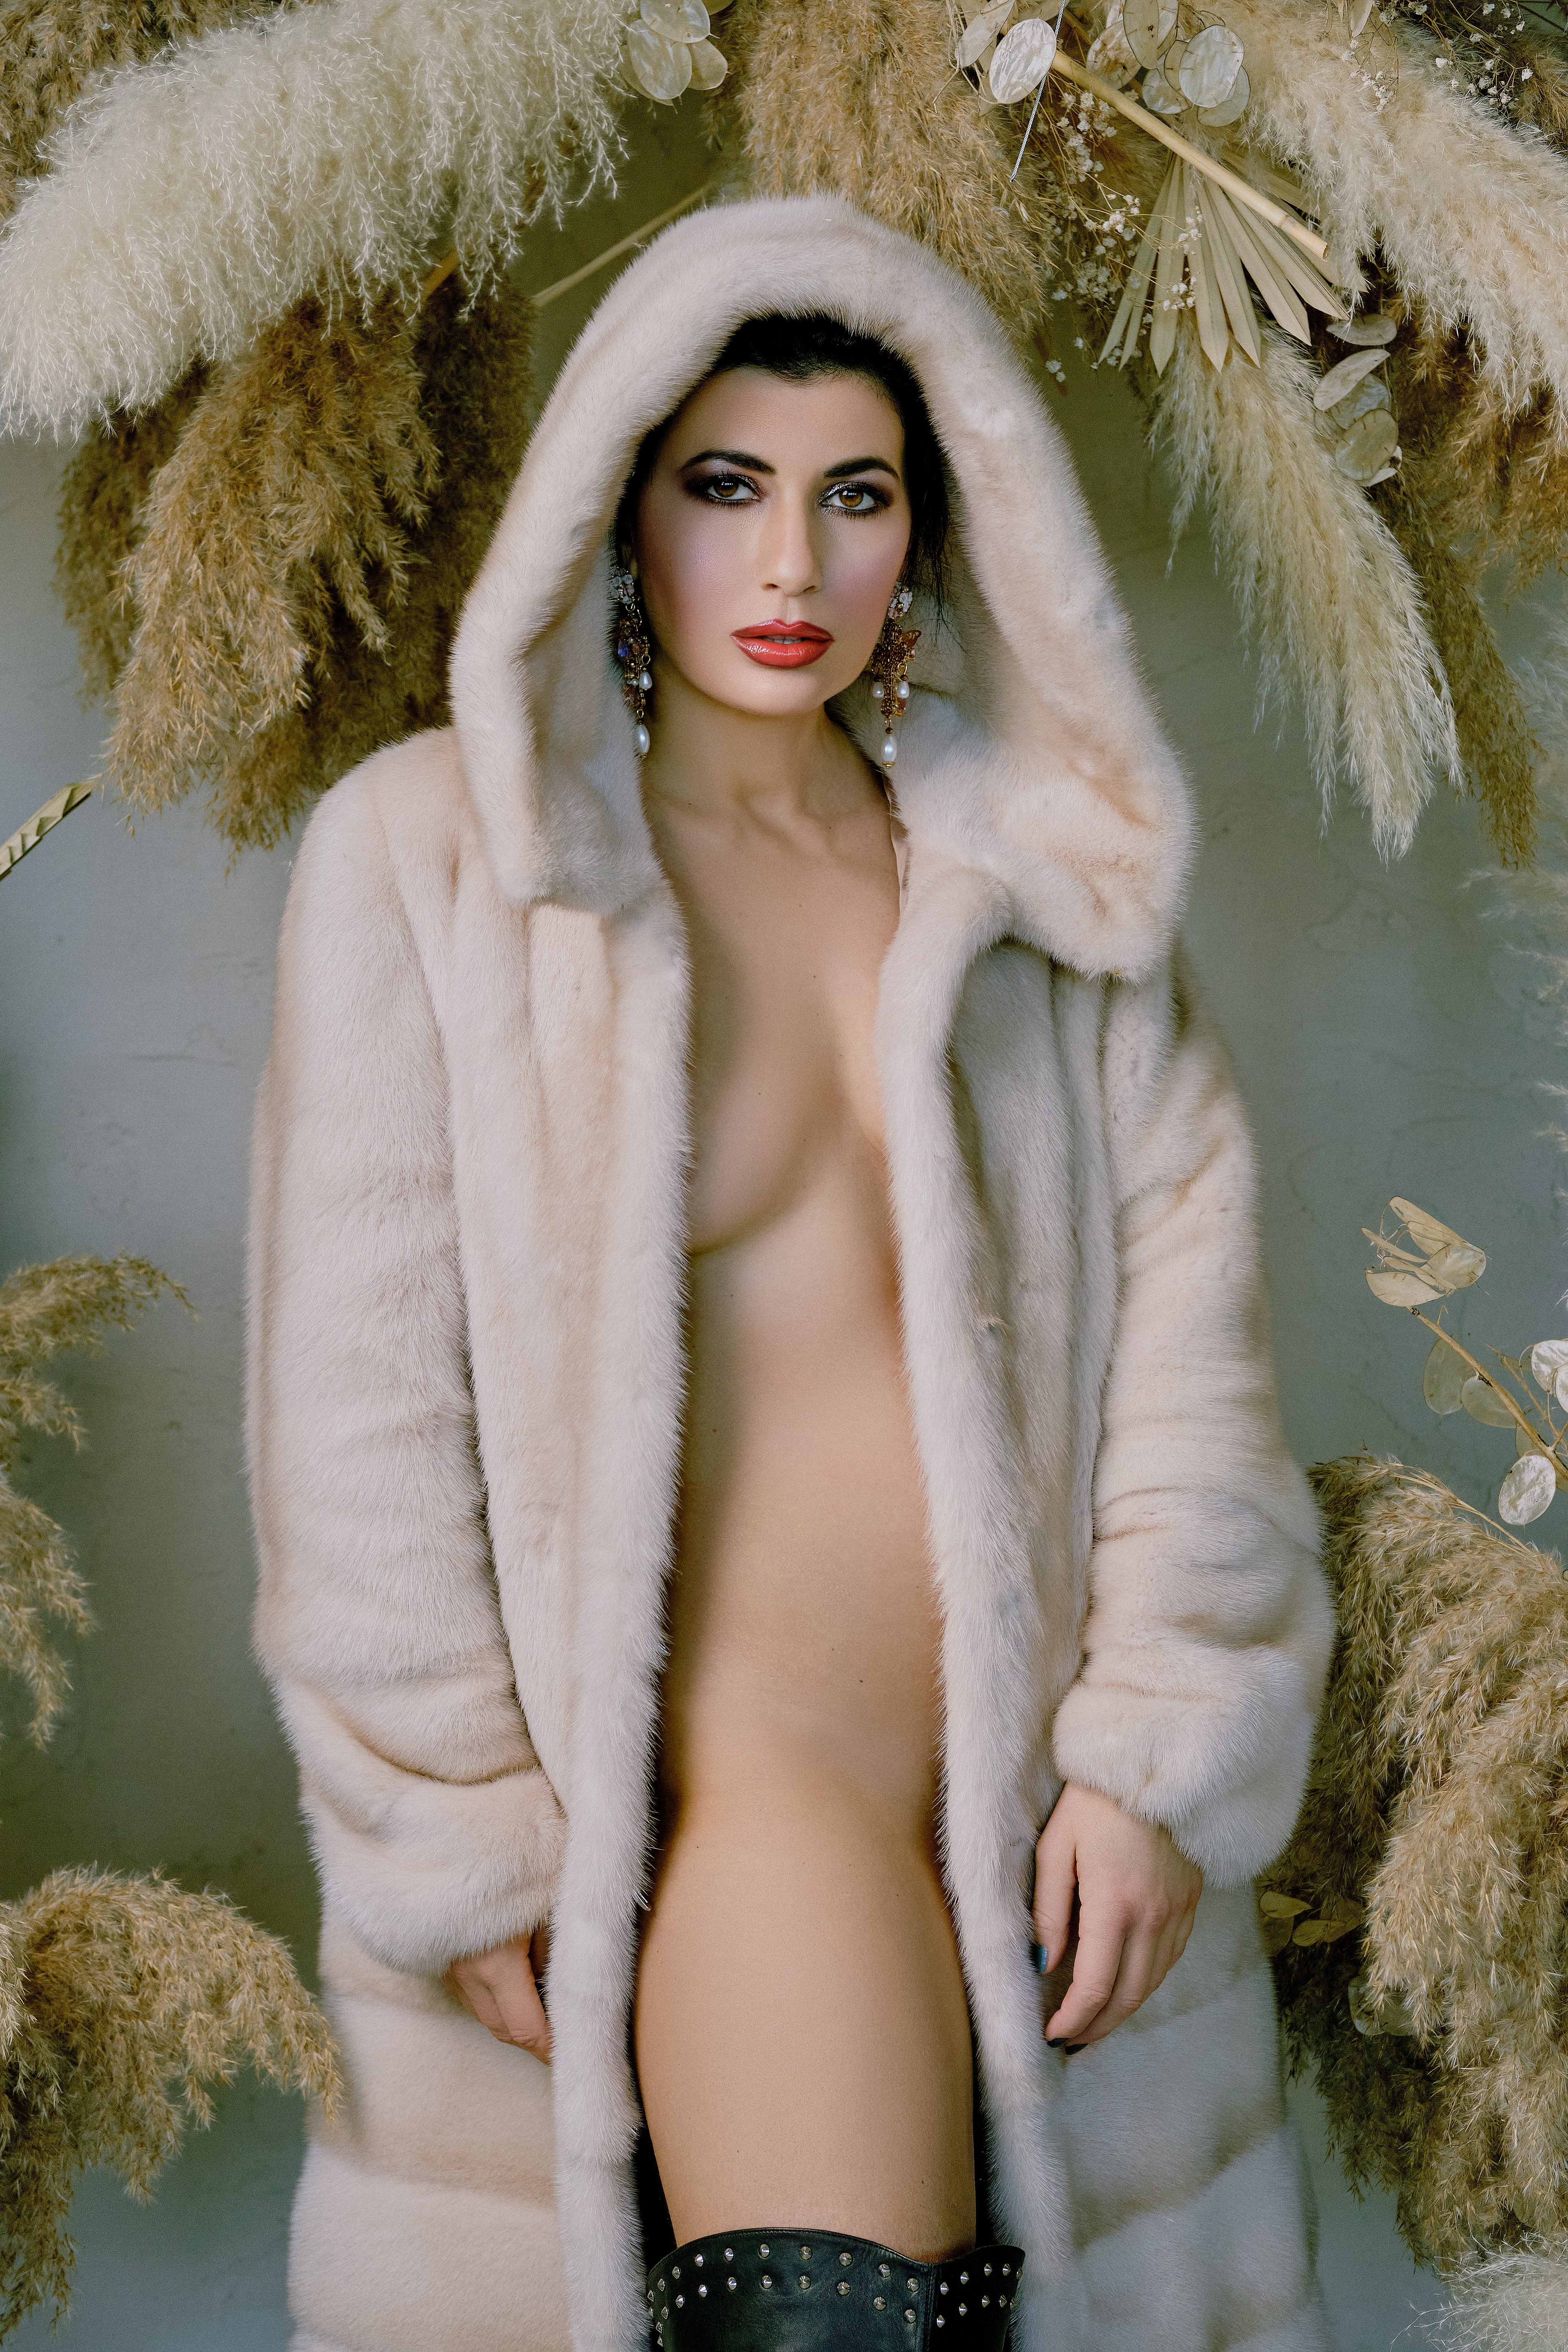
woman, face, hair, head, skin, lip, outerwear, hairstyle, eye, white, fur clothing, organ, plant, human body, animal product, fashion, natural material, sleeve, textile, tree, waist, fawn, headgear, grass, fashion design, thigh, wood, long hair, fashion model, winter, freezing, brown hair, blond, trunk, fur, fashion accessory, jewellery, feather, peach, abdomen, wool, portrait photography, top, haute couture, sitting, photo shoot, portrait